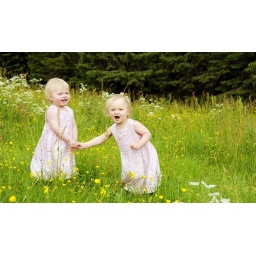
Twin girls 1,5 years old. Playing in the meadow. Such cute girls.